Aid agency

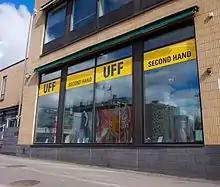
The second-hand shop of UFF ("U-landshjälp från Folk till Folk i Finland"), a non-profit and non-governmental humanitarian foundation, in Jyväskylä, Finland.

An aid agency, also known as development charity, is an organization dedicated to distributing aid. Many professional aid organisations exist, both within government, between governments as multilateral donors and as private voluntary organizations or non-governmental organisations. The International Committee of the Red Cross is the world's second-oldest humanitarian organisation and is unique in being mandated by international treaty to uphold the Geneva Conventions. The Sovereign Order of Malta, established in 1099 as the Order of St. John of Jerusalem, has an unbroken tradition of over 900 years of hospitaller activities, continuing to this day. Even in its modern guise under international law, it was recognized at the Congress of Verona of 1822, and since 1834 headquartered in Palazzo Malta in Rome, decades before the Red Cross.